Usher (musician)

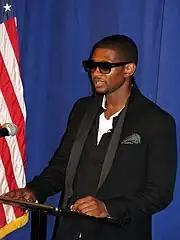
Usher giving a speech at the Service Nation Summit in 2008

Aside from recording music, Usher is involved in other businesses, including several restaurants. In 2007, Usher worked with Richard Herpin and Honoring Blanc for the fragrances "Usher He" and "Usher She". The promotion of the fragrance featured Usher and Martha Stewart in the Macy's "The Magic of Macy's" commercial. In September 2008, Usher released the fragrances "UR for Men" and "UR for Women". Usher's fifth fragrance, "VIP", was launched in 2009.